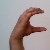
The image shows a hand gesture representing the letter 'C' in Indian Sign Language.